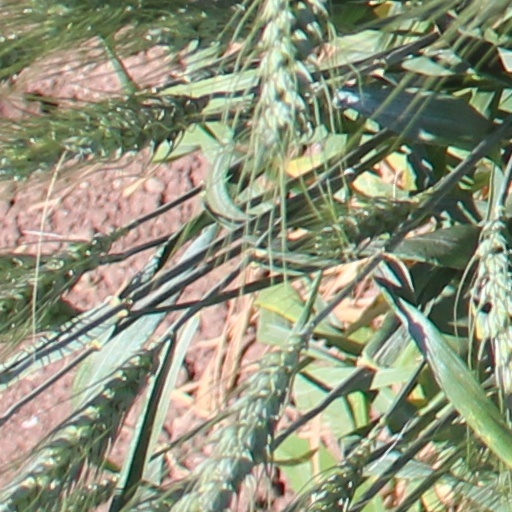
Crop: wheat